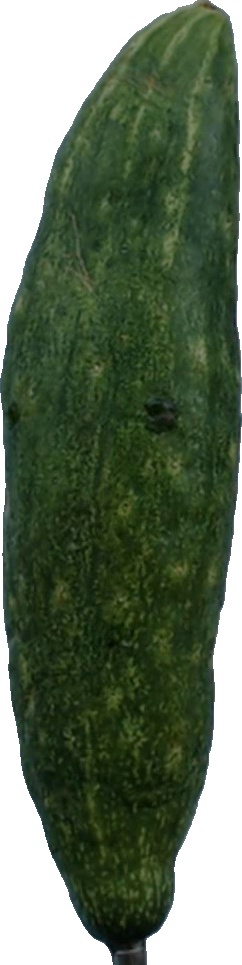
Label: cucumber_3